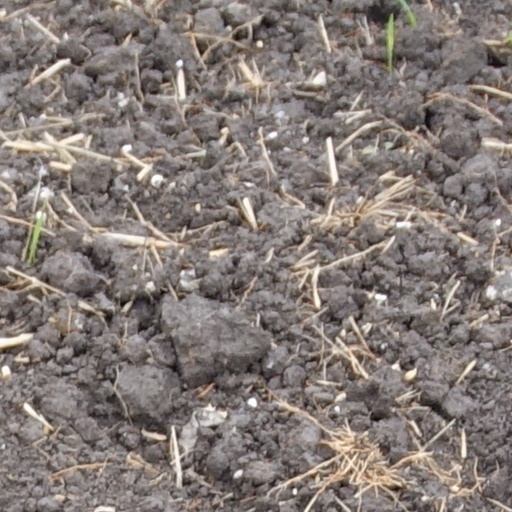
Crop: wheat